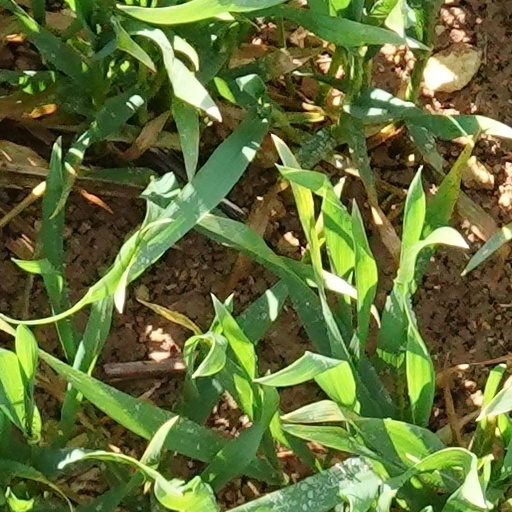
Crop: wheat